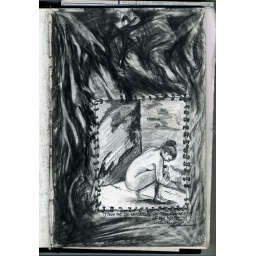
There are no windows in the corner of the house